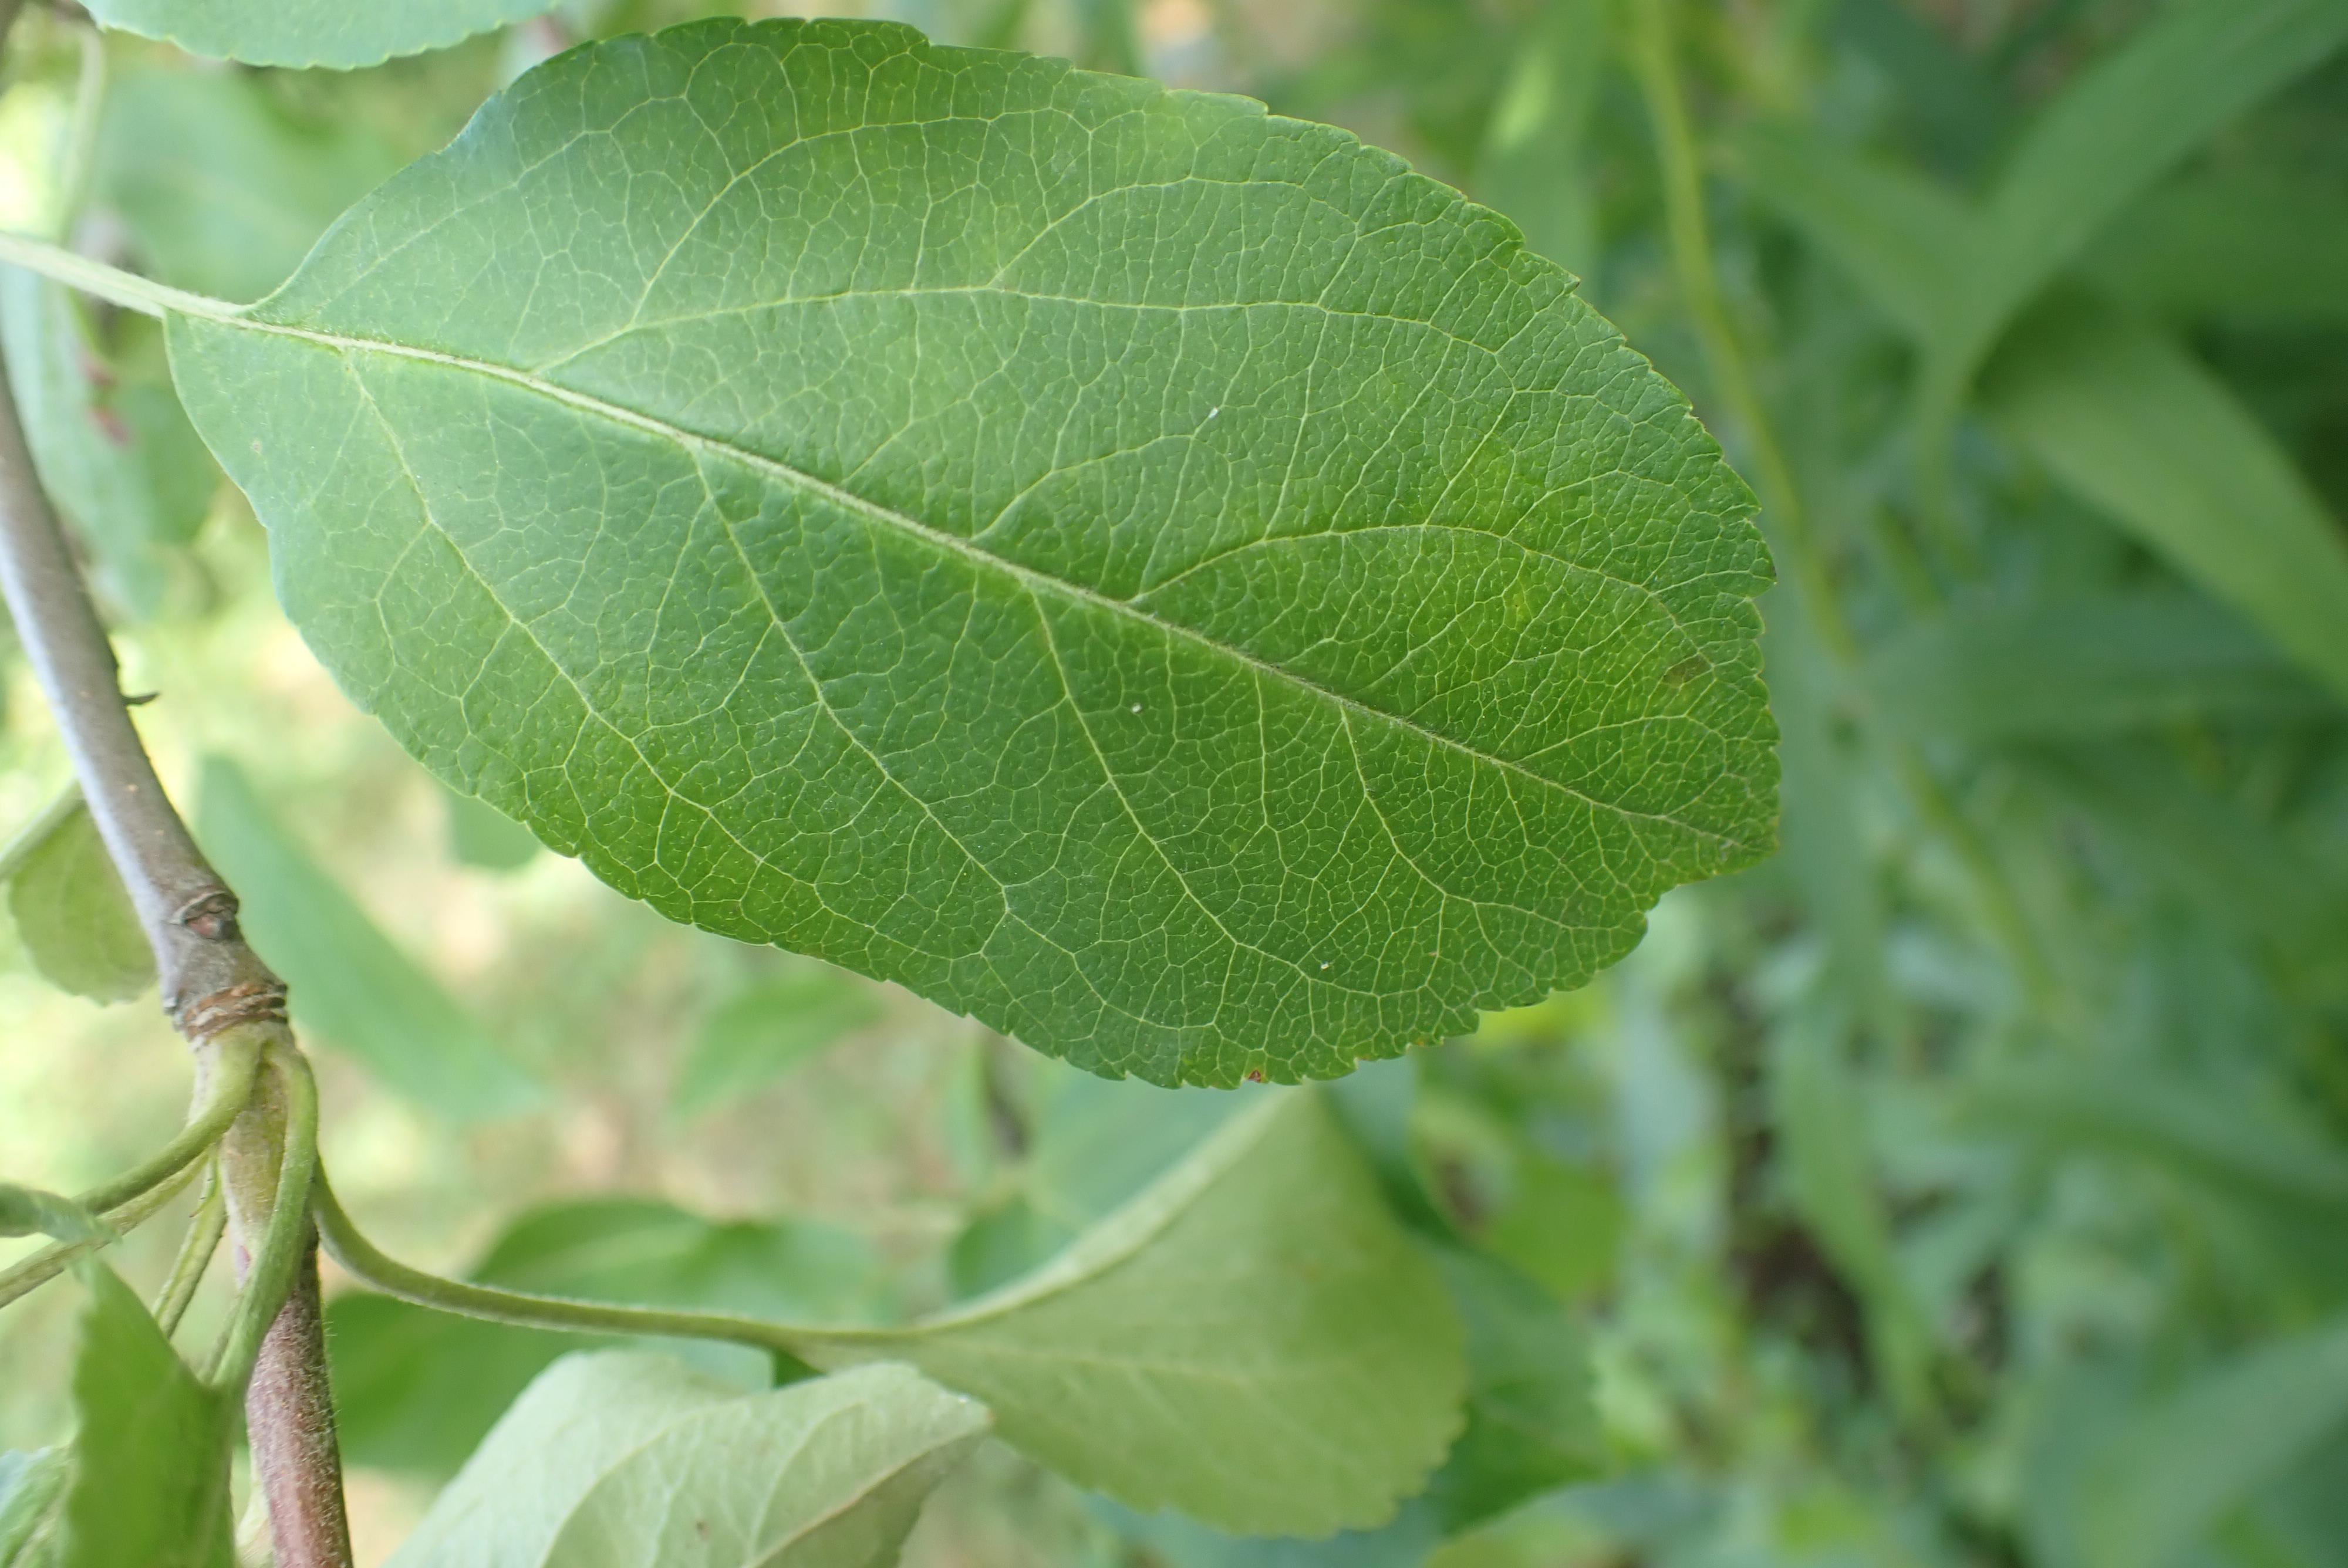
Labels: healthy